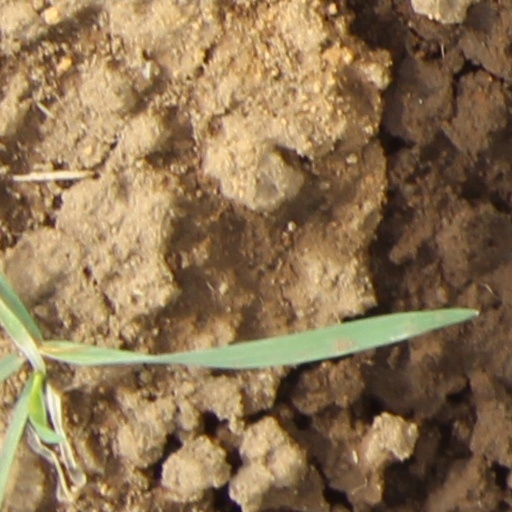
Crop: wheat